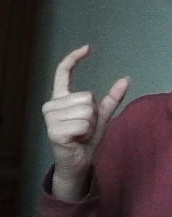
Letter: nun